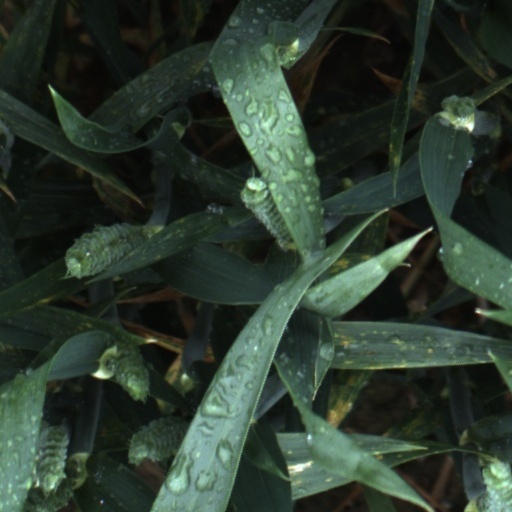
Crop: wheat